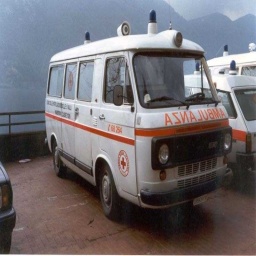
Label: ambulance